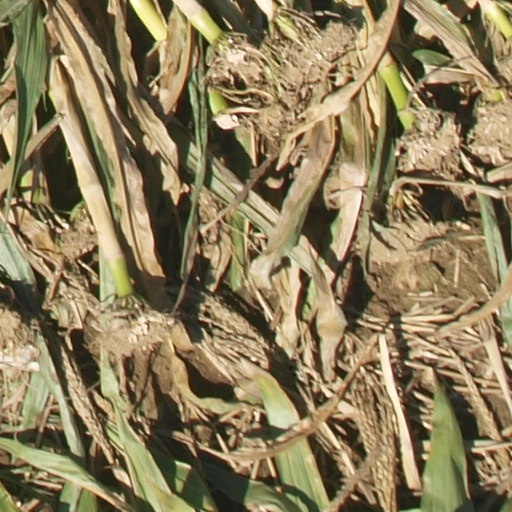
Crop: maize; corn